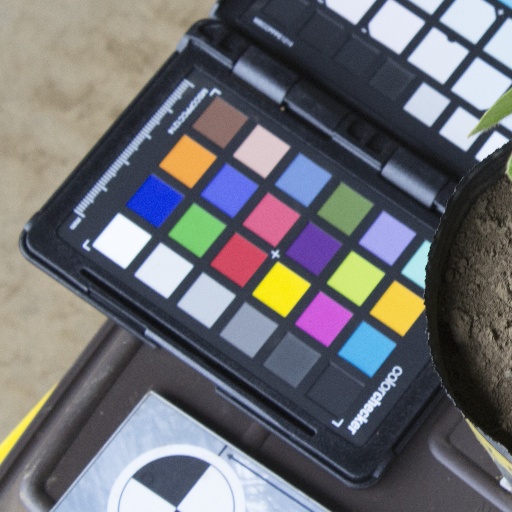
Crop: soybean